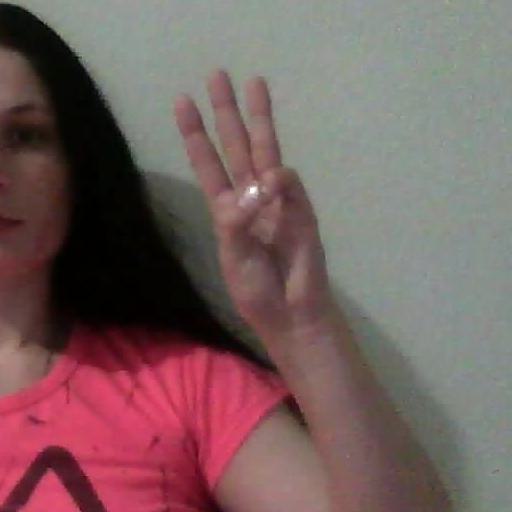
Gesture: three